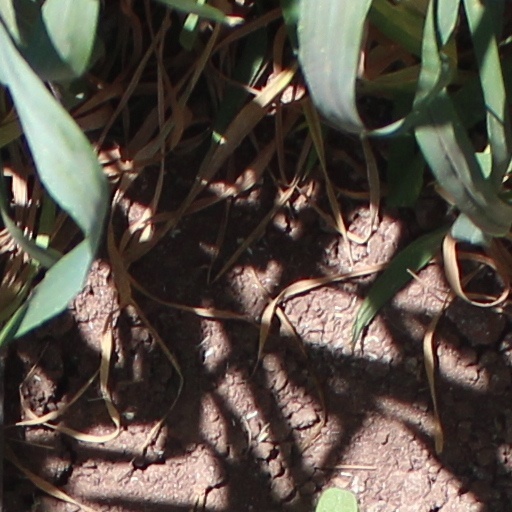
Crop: wheat